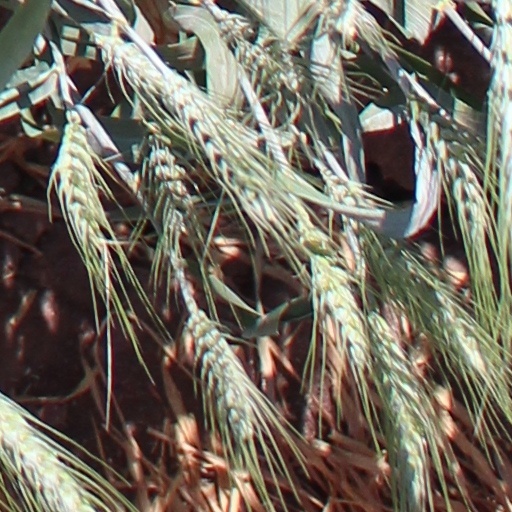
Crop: wheat